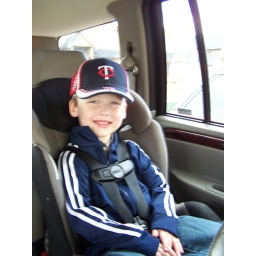
in the car - hat from GG in MN